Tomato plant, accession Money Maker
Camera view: bottom (45 deg); turntable rotation: 90 degrees
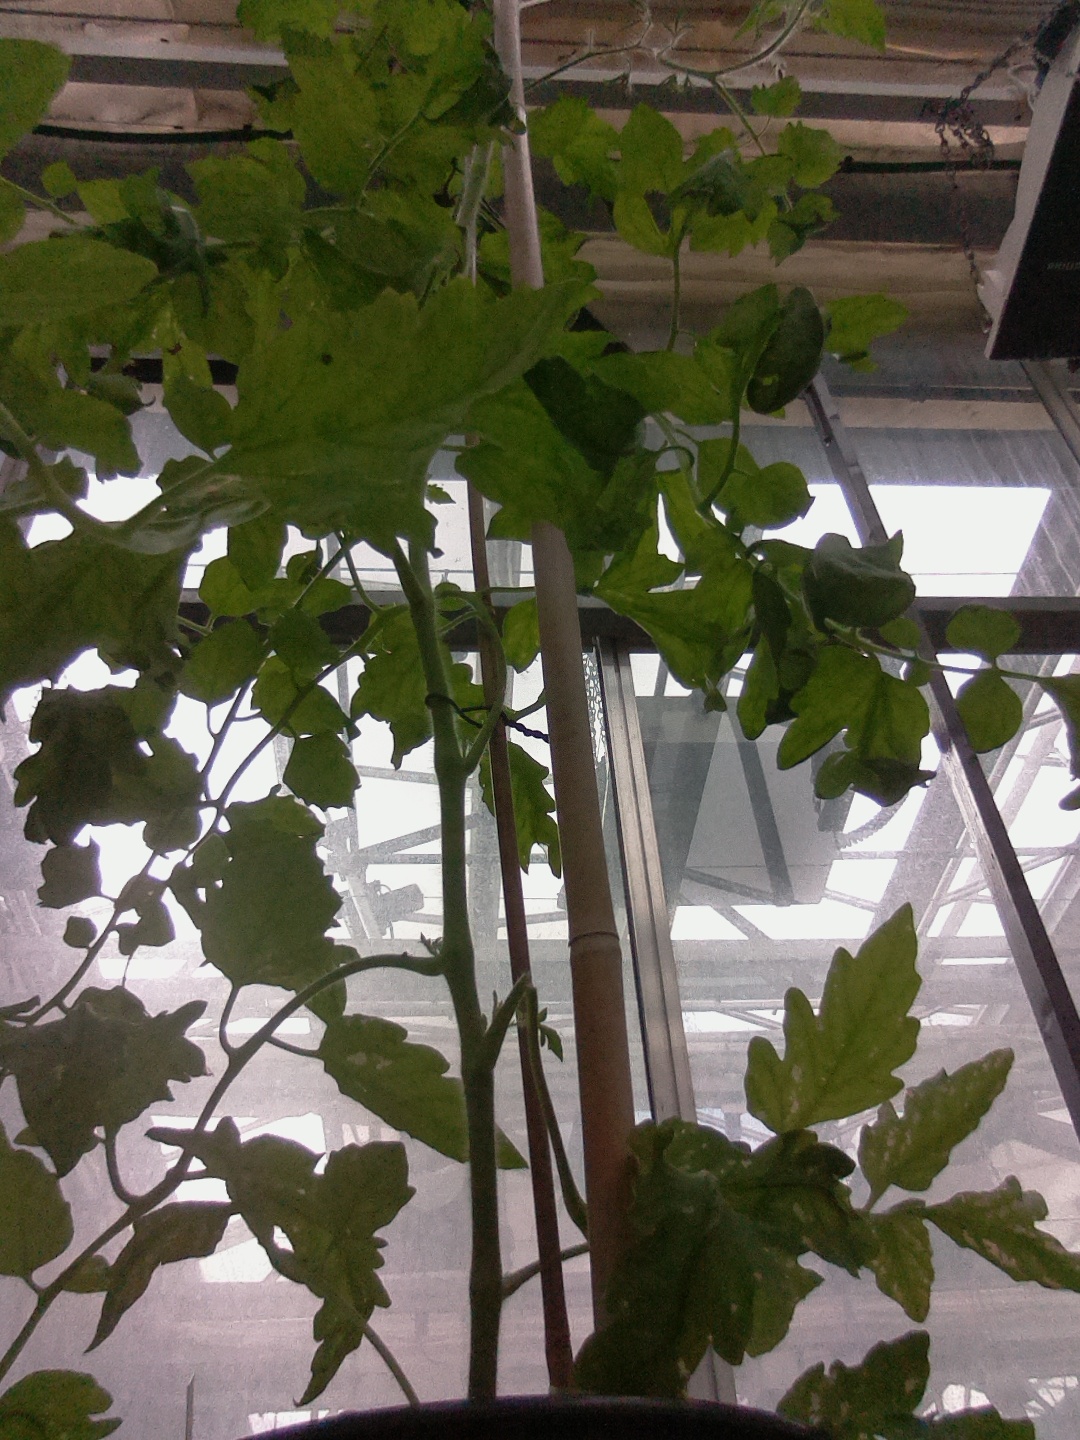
BBCH growth stage 68: Full flowering, 80%-90% of flowers open, more petals falling